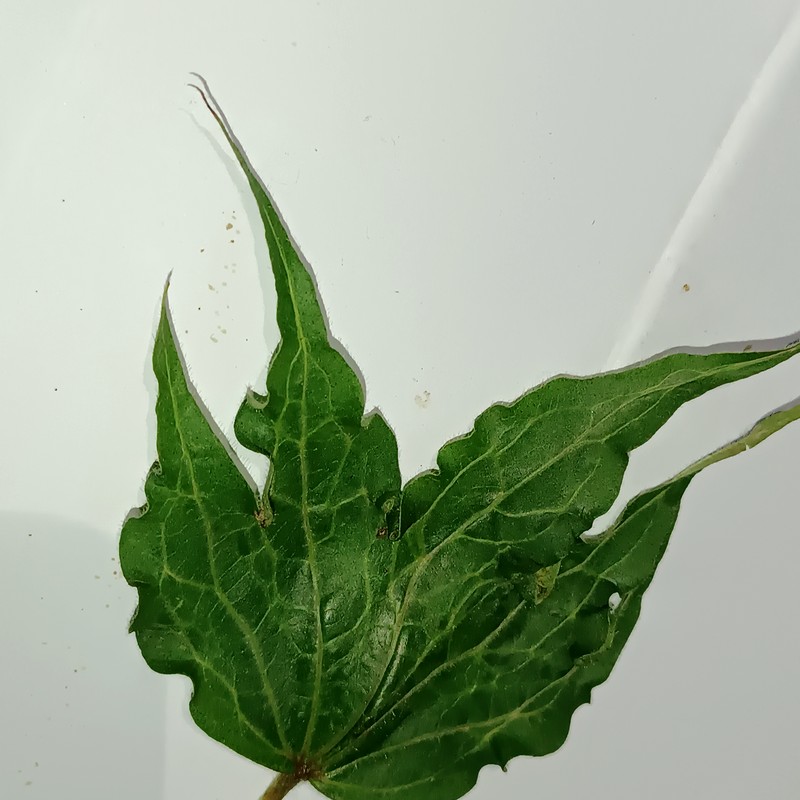
Label: Herbicide Growth Damage